Madison R. Smith

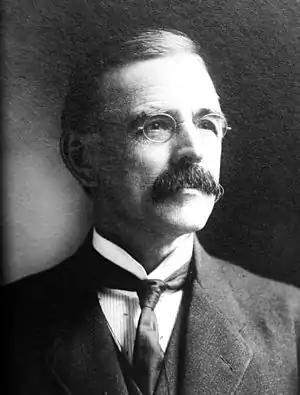
Madison Roswell Smith

Madison Roswell Smith (July 9, 1850 – June 18, 1919) was a United States Representative from Missouri.